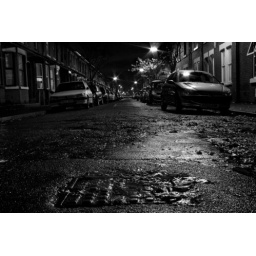
a low to the ground shot of a leafy mucky road in fallowfield